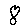
Label: 8